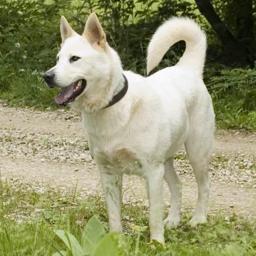
Animal: dogs